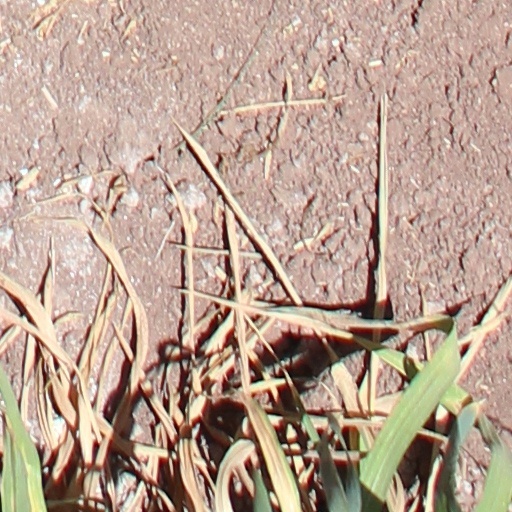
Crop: wheat